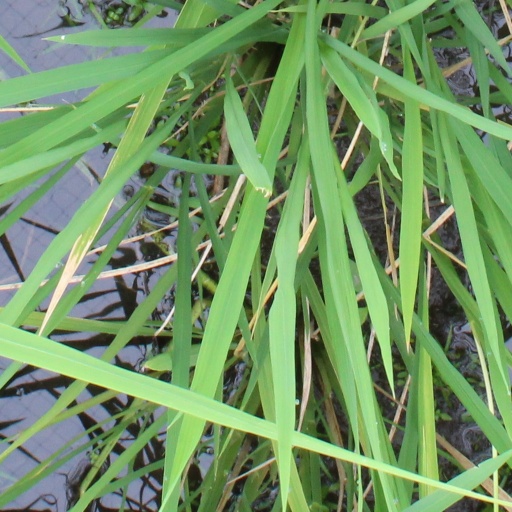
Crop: rice